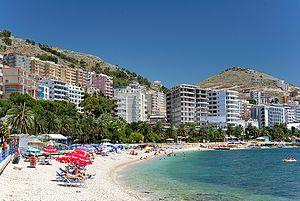
Saranda est une ville portuaire et une station balnéaire du sud-ouest de l’Albanie. Comptant parmi les plus importantes agglomérations de la côte ionienne, elle compte 41 000 habitants et fait face à l’île grecque de Corfou.